Schönburg Castle

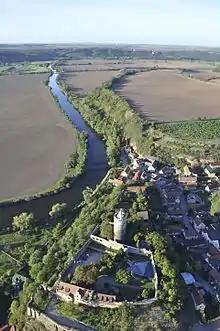
Schönburg Castle

The castle on top of the southern slopes of the Saale was erected as the most important castle in the 12th century on commission by the bishops of Naumburg. The bishops owned several castles within their territory to secure their assets. From 1158 at the latest, a free Schönberg noble family that owned property around Naumburg named itself after the castle. It was first documented in 1157. Schönburg has been preserved to this day and is an example from the time of classical castle construction.